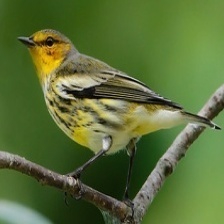
Species: CAPE MAY WARBLER
Scientific name: SETOPHAGA TIGRINA